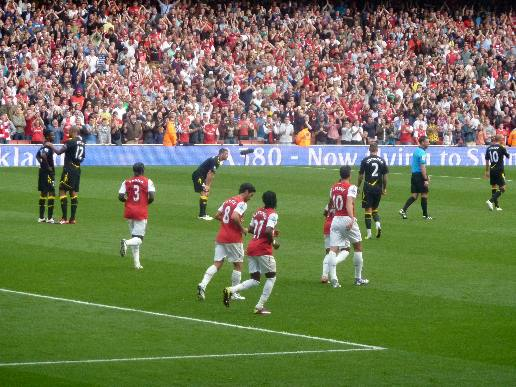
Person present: Yes